Puran Bhagat

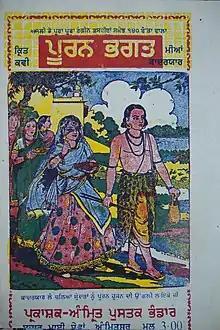
An edition of Punjabi qissa Puran Bhagat written by Qadir Yar.

A number of Indian films have been made on the legend of Puran Bhagat. These include: "Puran Bhagat" (1928) by Pesi Karani, "Puran Bhagat" (1933) by Debaki Bose, "Bhakta Puran" (1949) by Chaturbhuj Doshi, "Bhakta Puran" (1952) by Dhirubhai Desai.